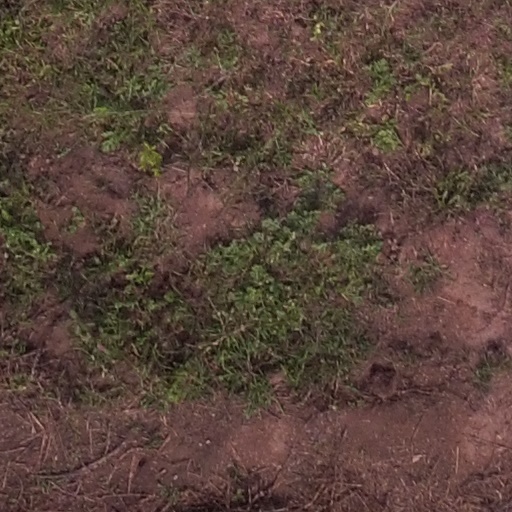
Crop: maize; corn